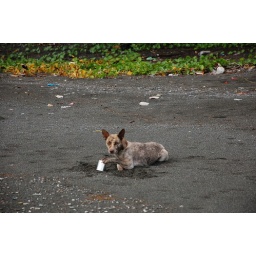
Walking by the beach one afternoon and saw this dog looking at me , holding this empty can.